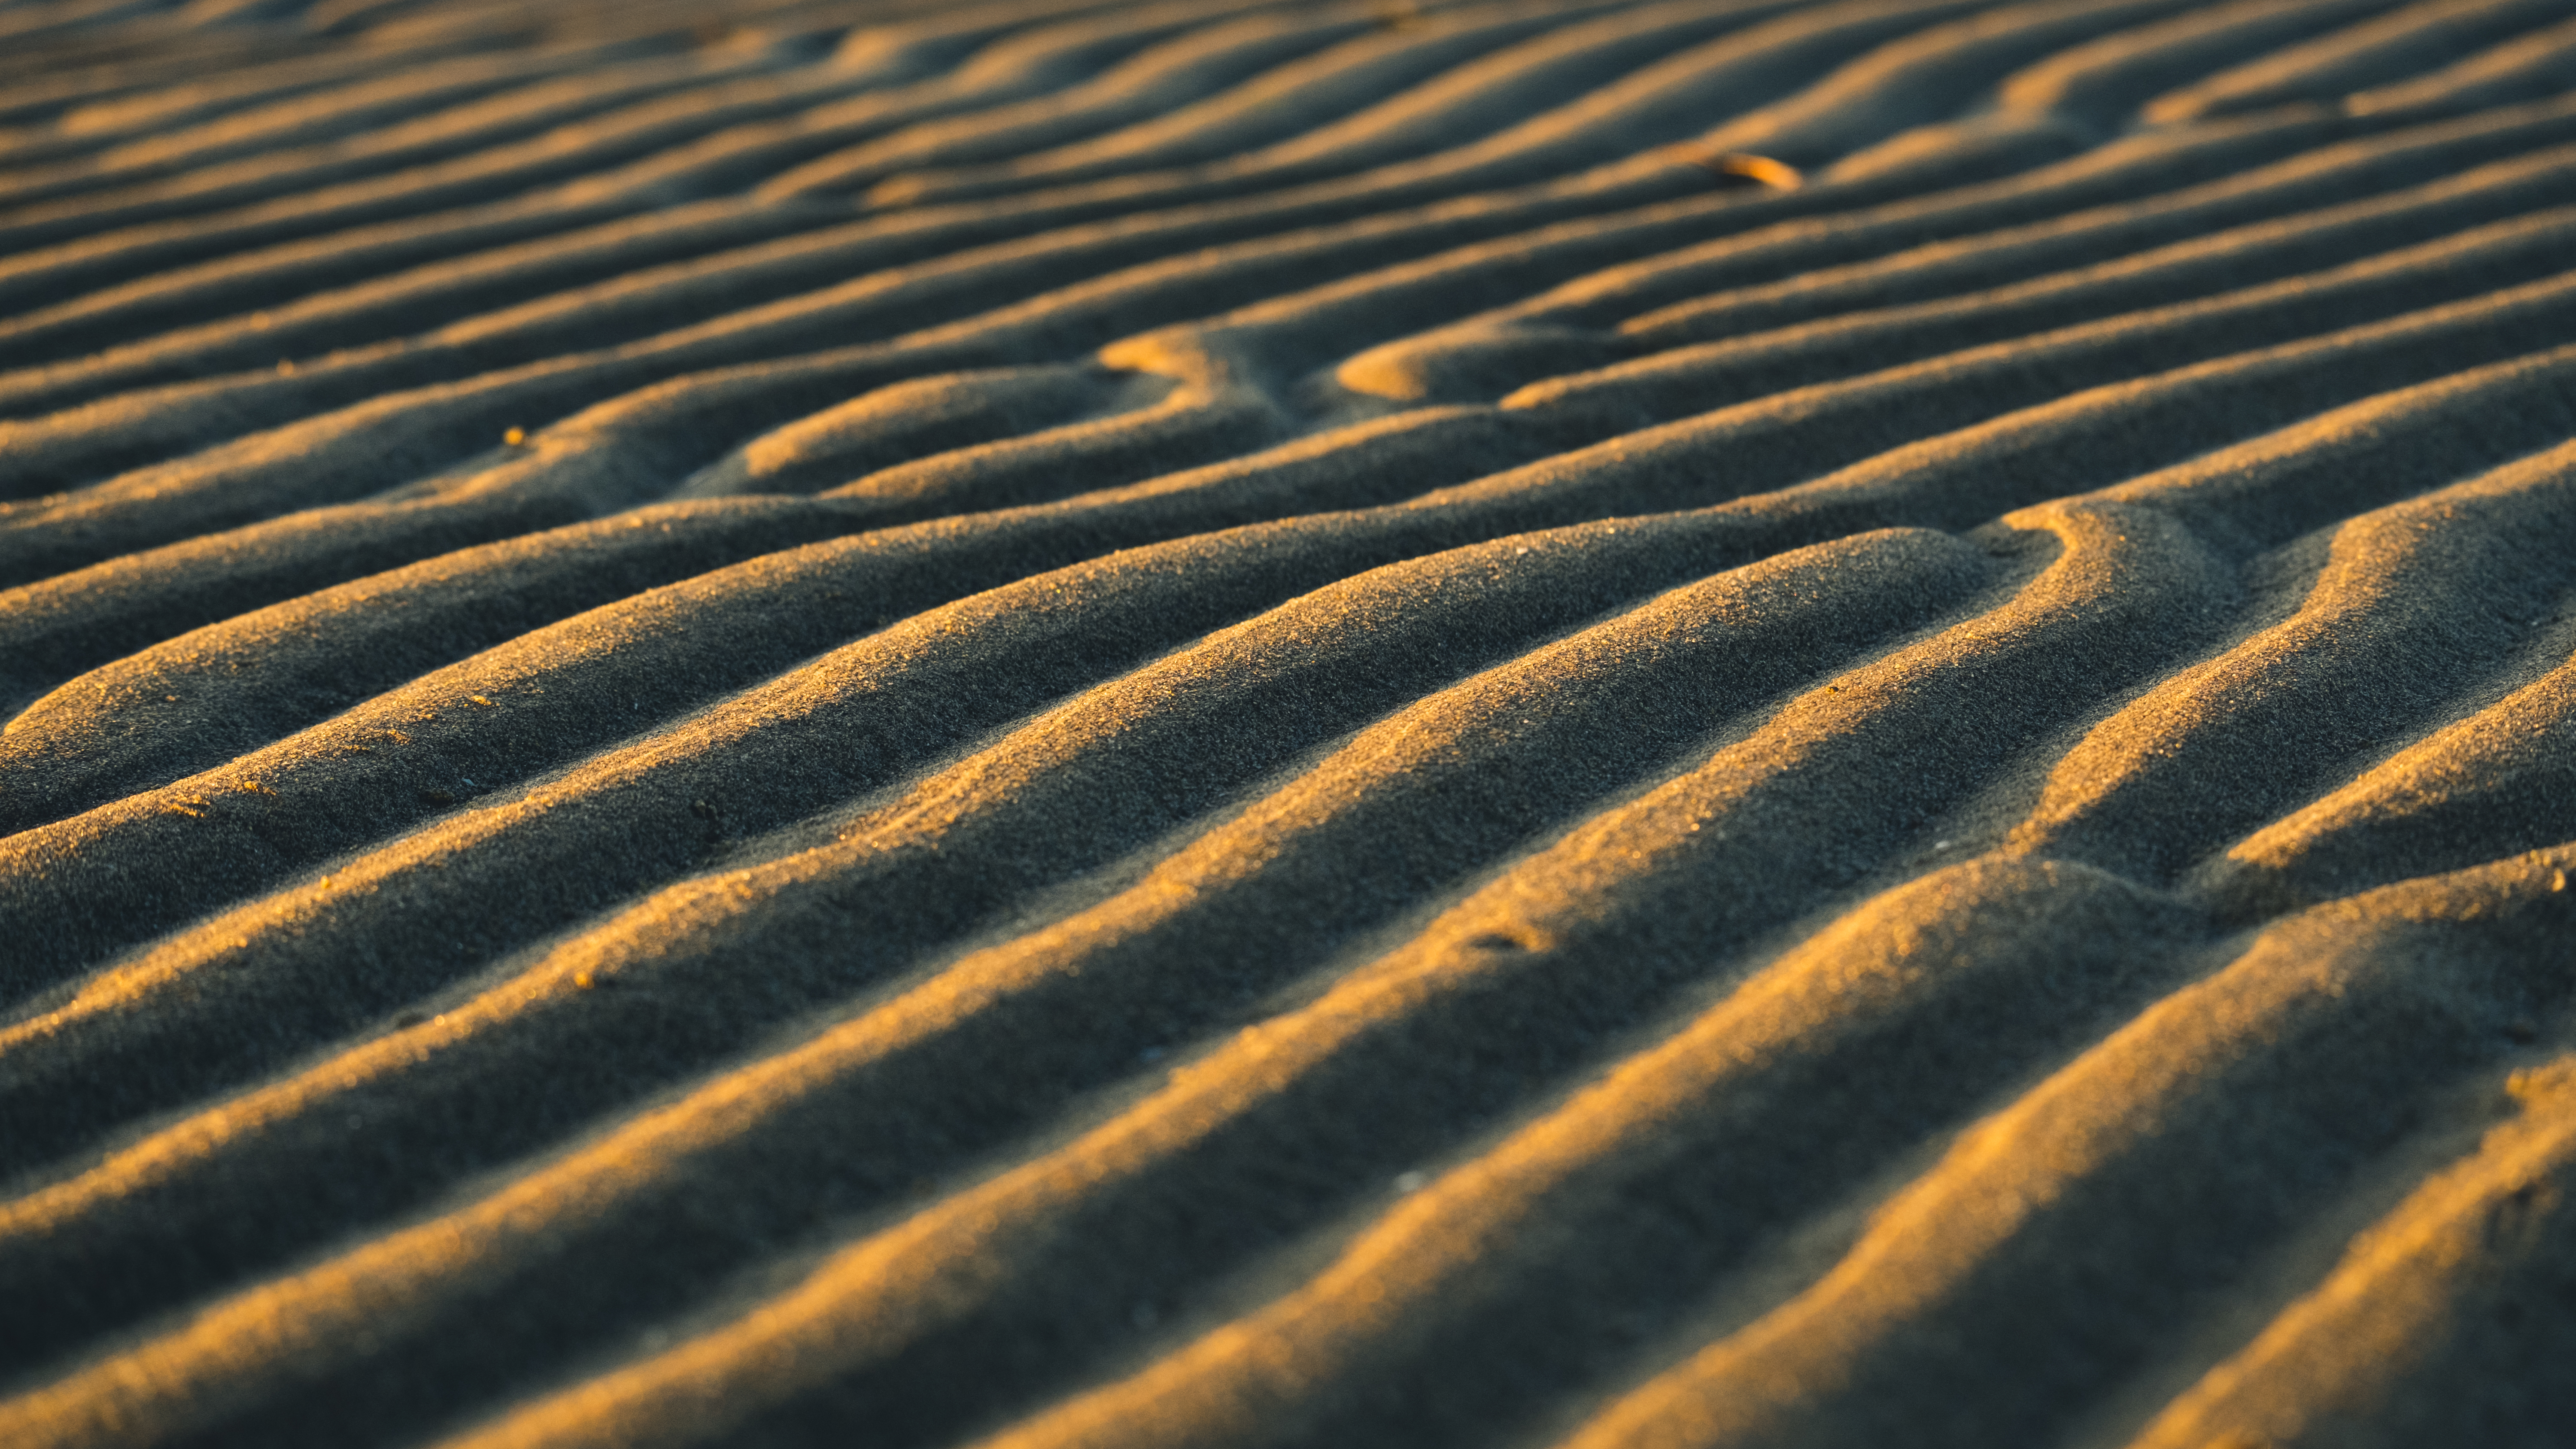
sand, natural environment, pattern, close up, line, landscape, design, desert, aeolian landform, erg, dune, shadow